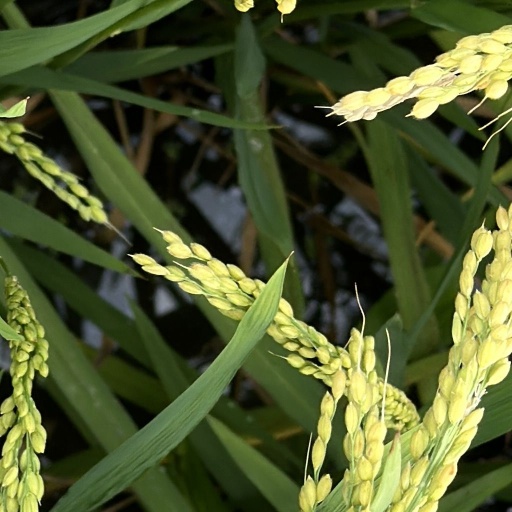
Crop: rice